Roulade
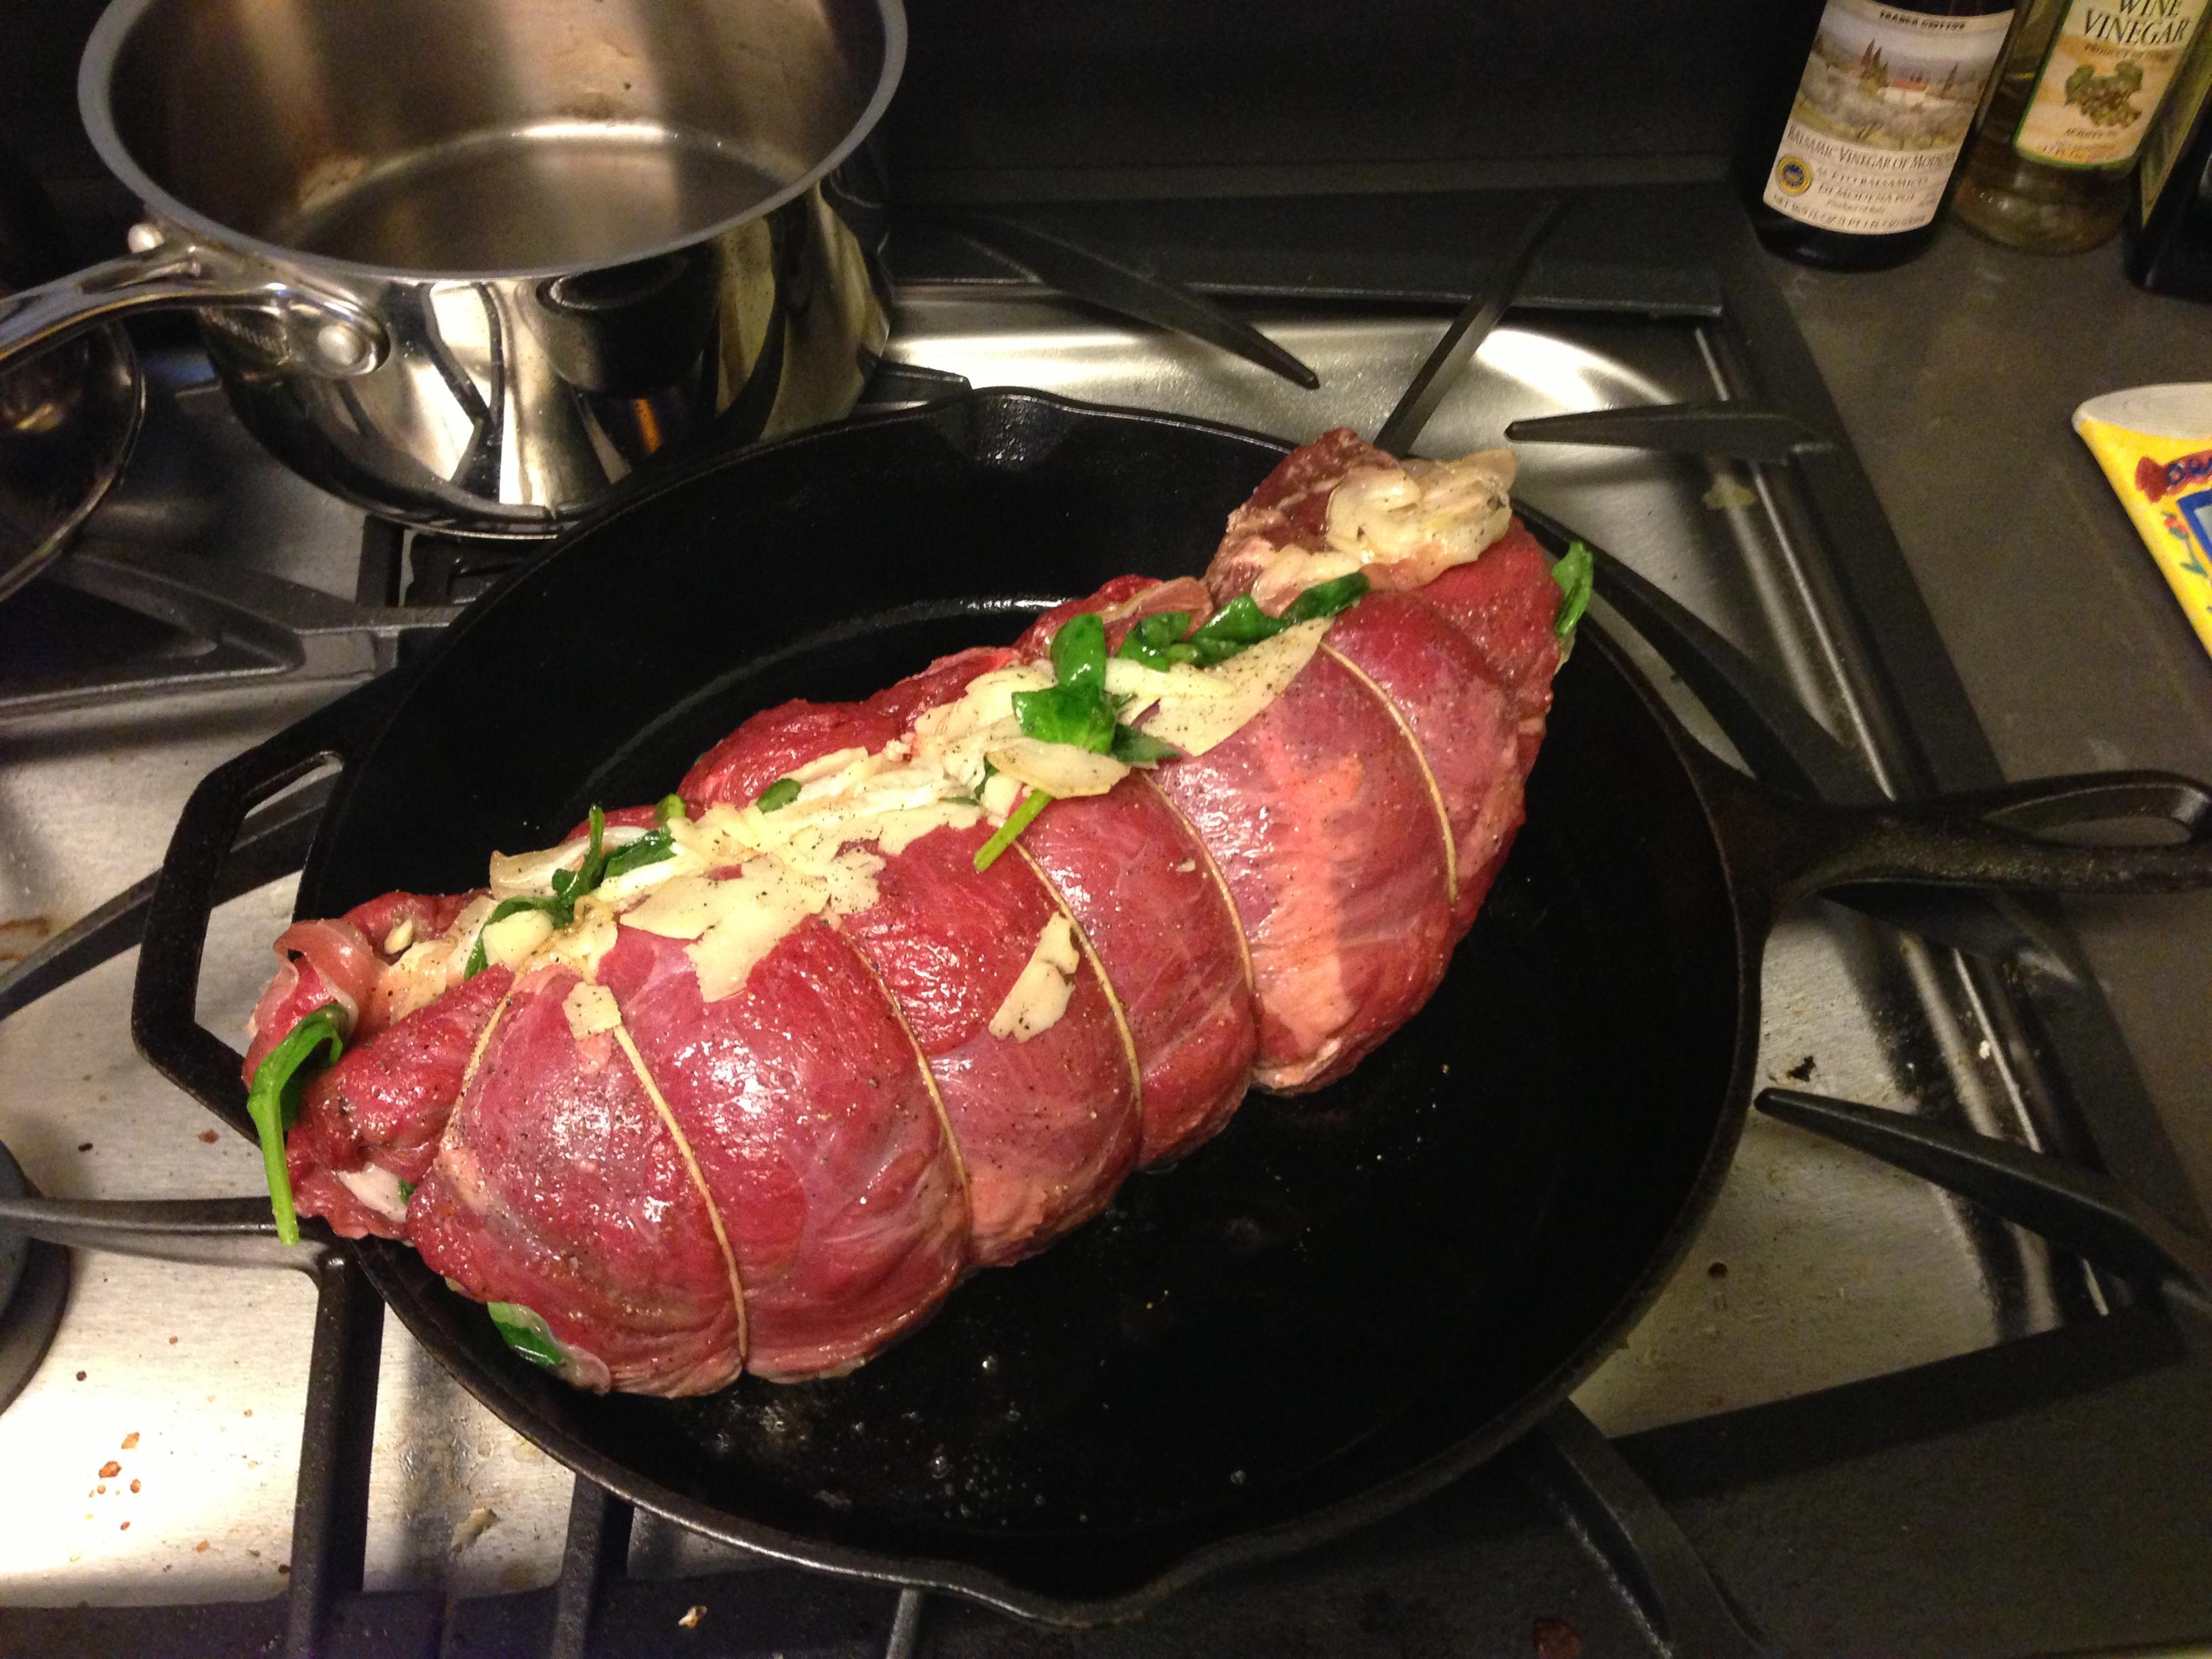
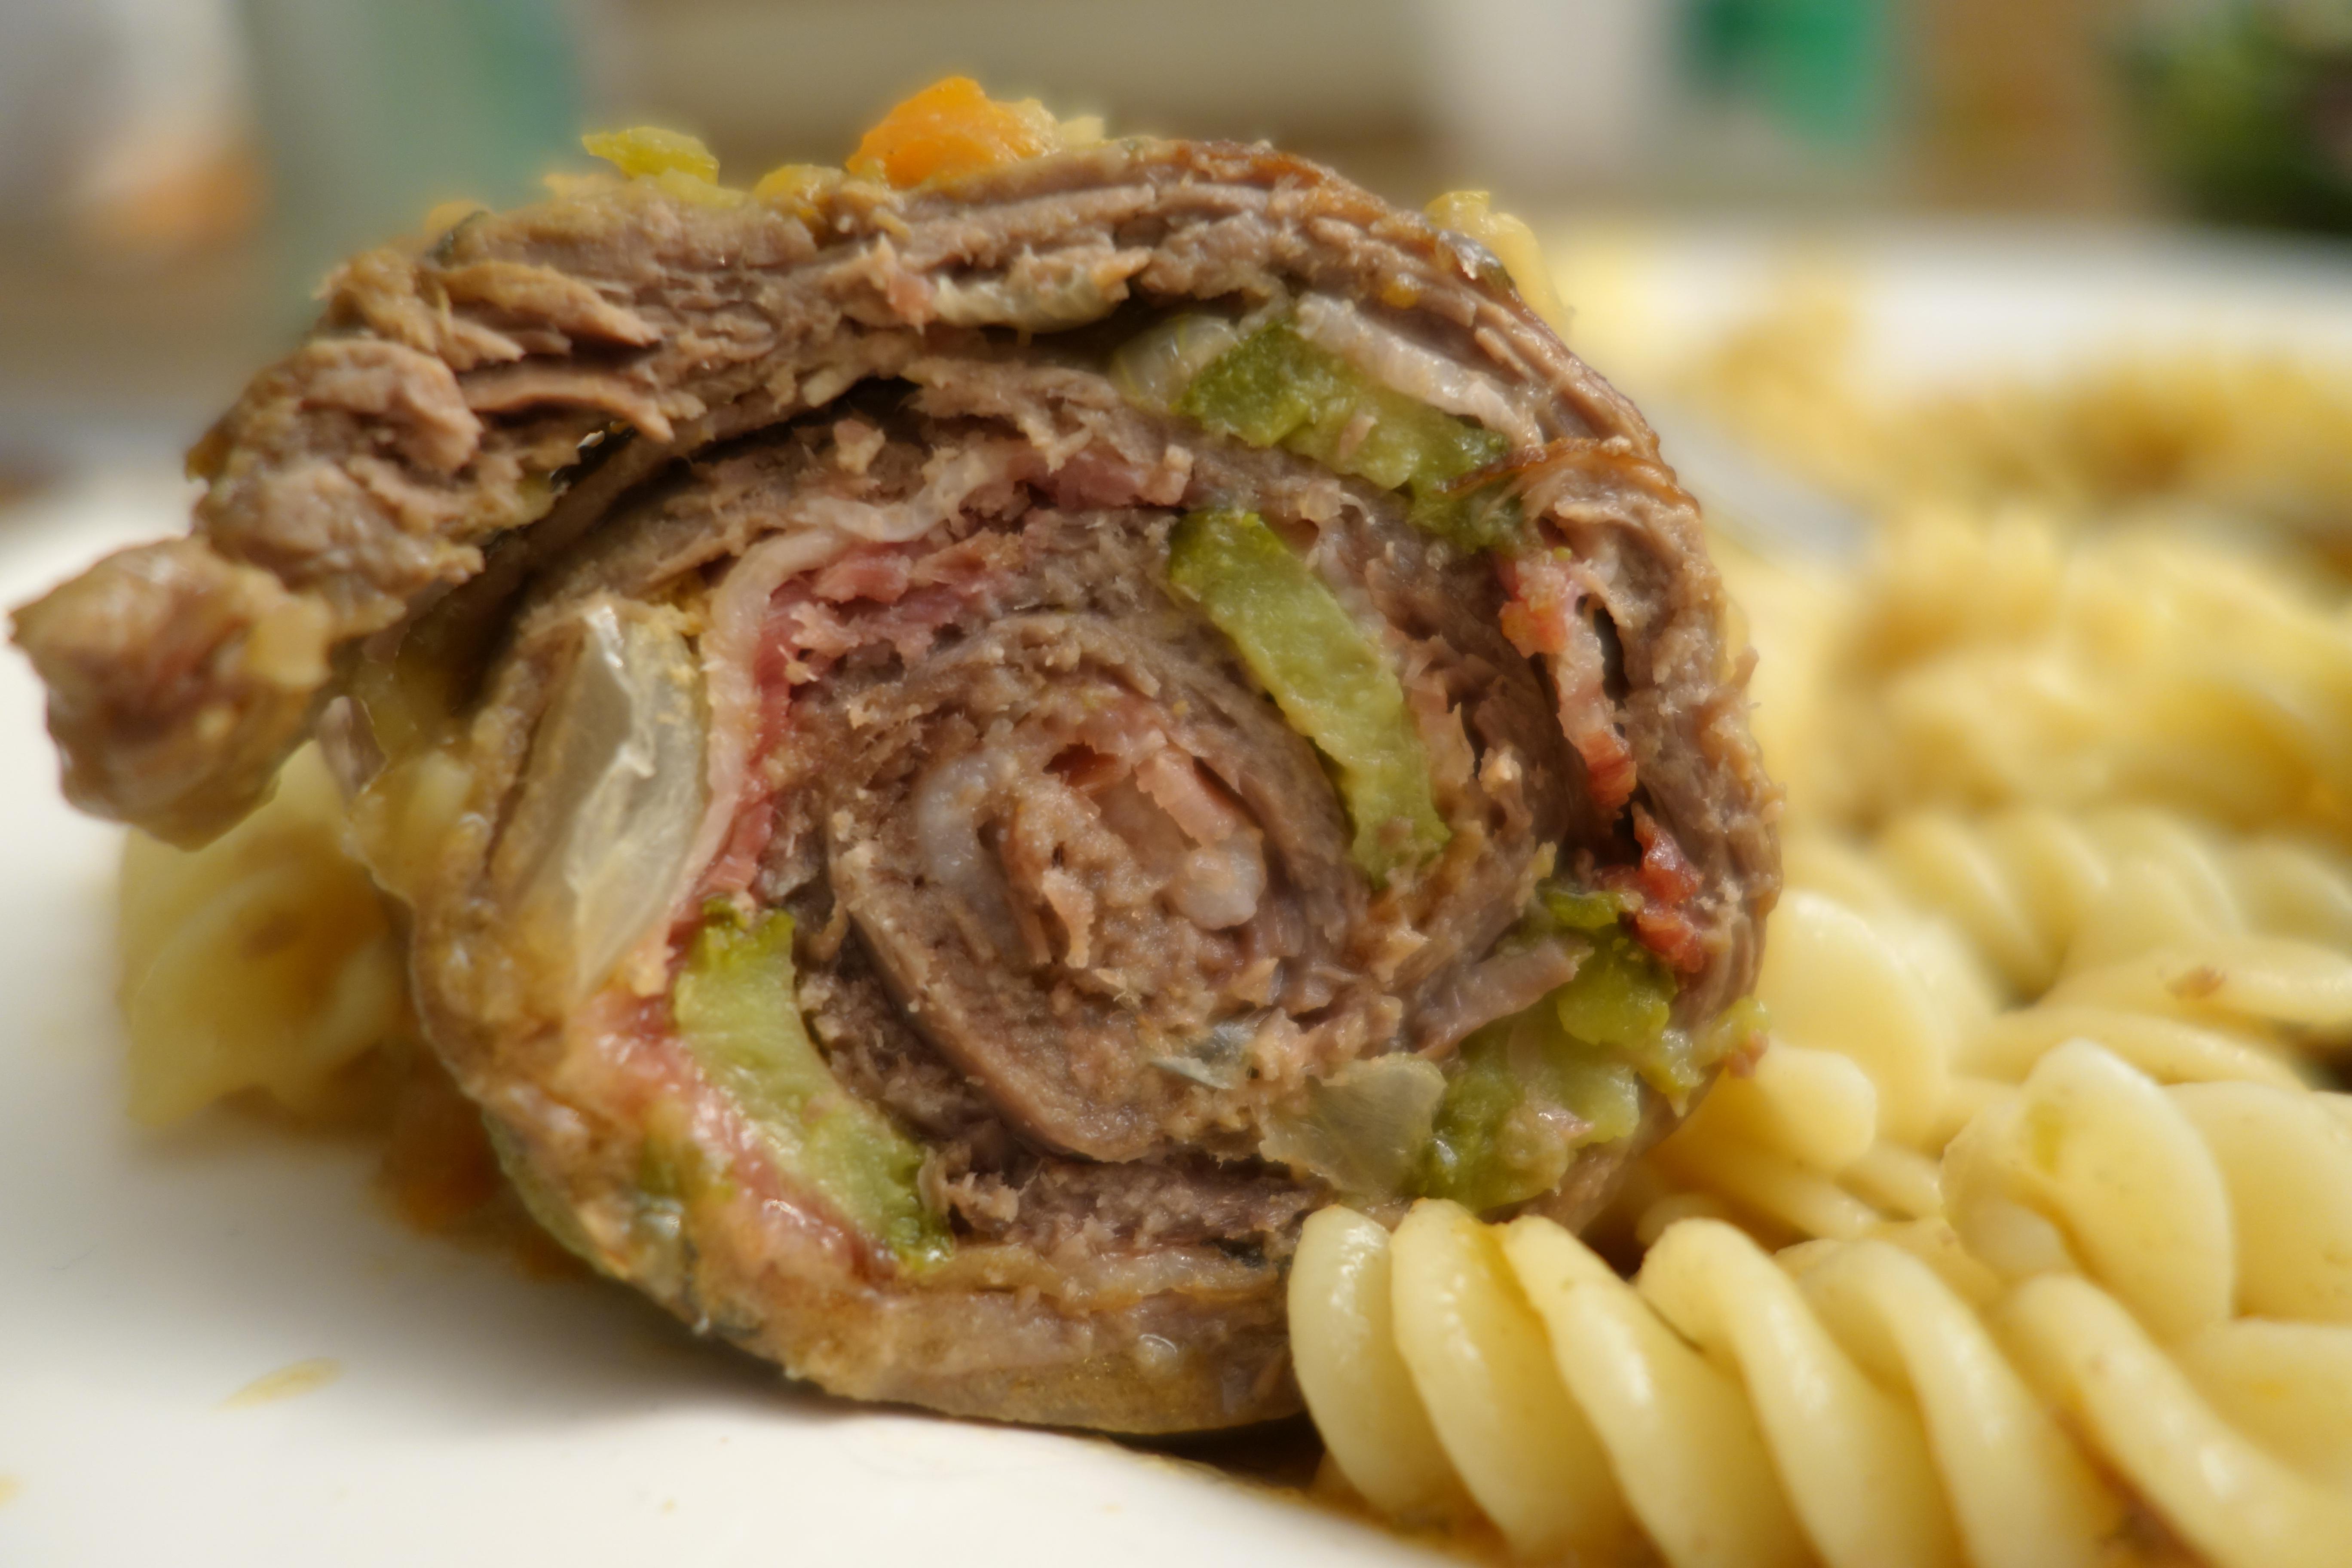
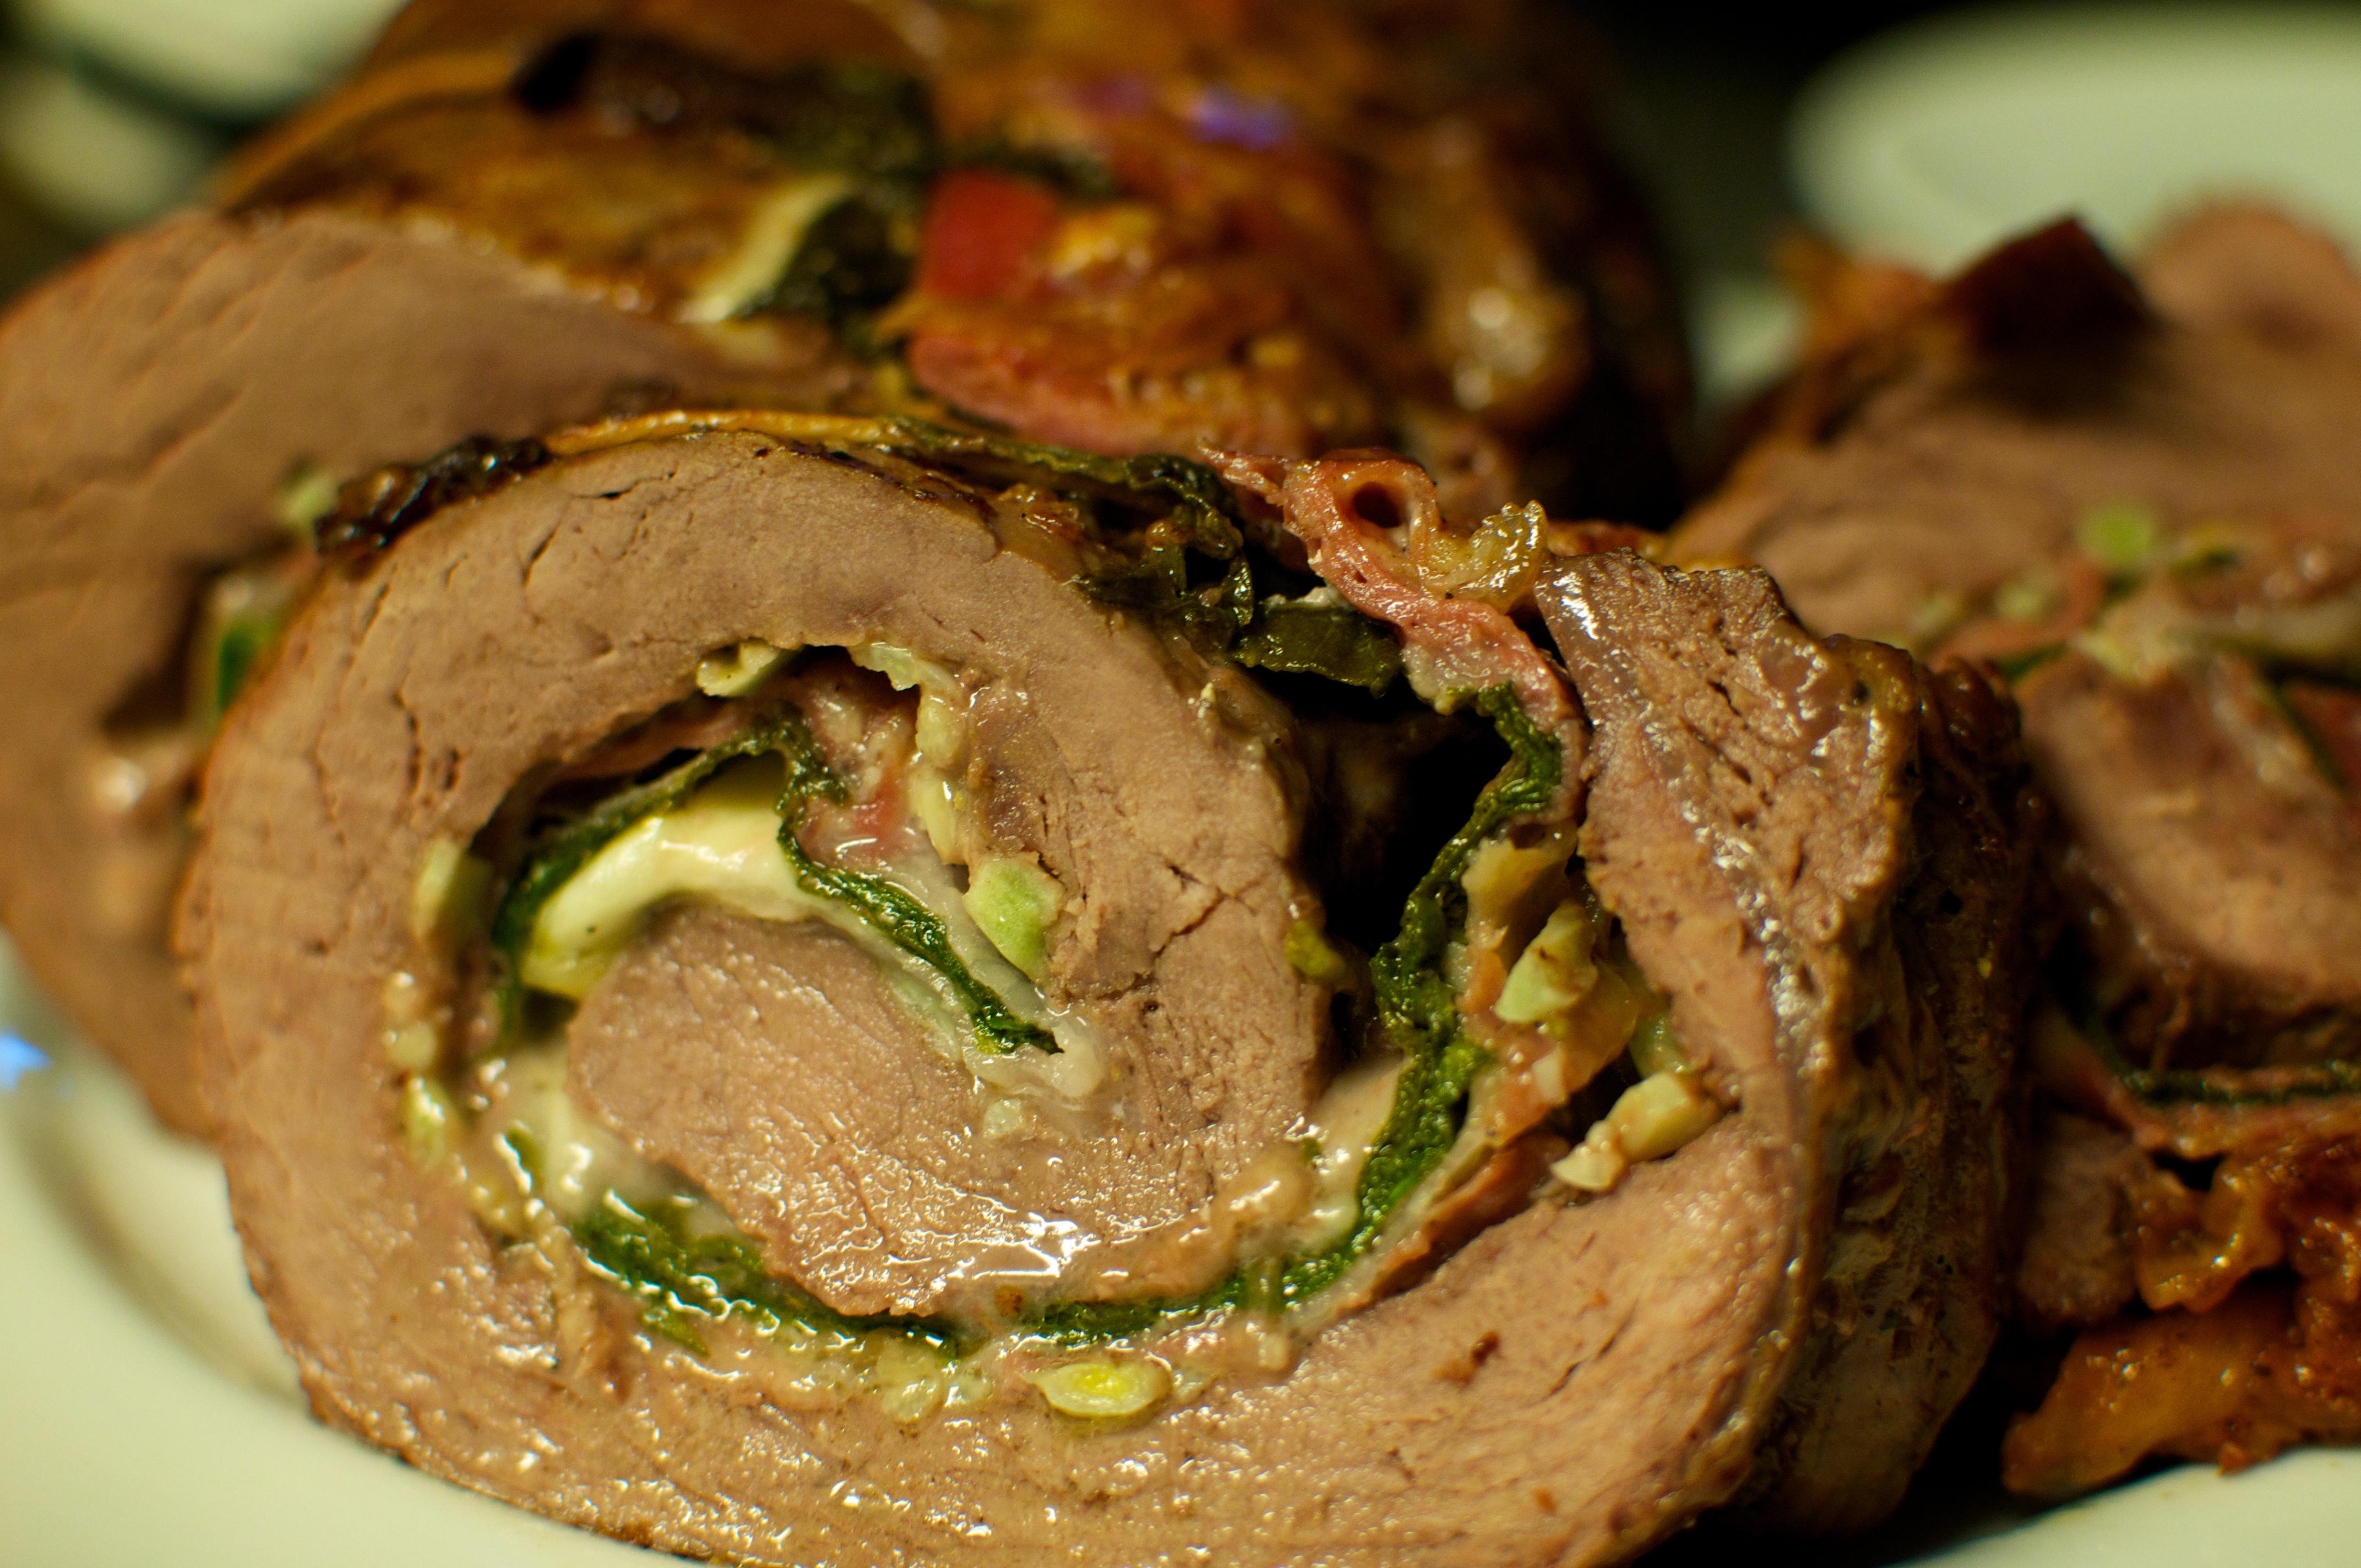
Also known as:
ar - Arabic: غولادين
de - German: Roulade
es - Spanish: Roulade
fr - French: Roulade
hy - Armenian: Ռուլետ
id - Indonesian: Rolade
ja - Japanese: ルーラーデン
jv - Javanese: Rouladen
ko - Korean: 룰라드
nl - Dutch: Rollade
pl - Polish: Rolada
sv - Swedish: Rullad
tr - Turkish: Roulade
Category: meat (rolled meat)
Cuisine: French
Associated cuisines: French
Area: France
Countries: France
Region: Western Europe, , , ,
This dish is a filled rolled meat. It typically consists of a slice of steak rolled around a filling such as cheese, Vegetable, or other meats.